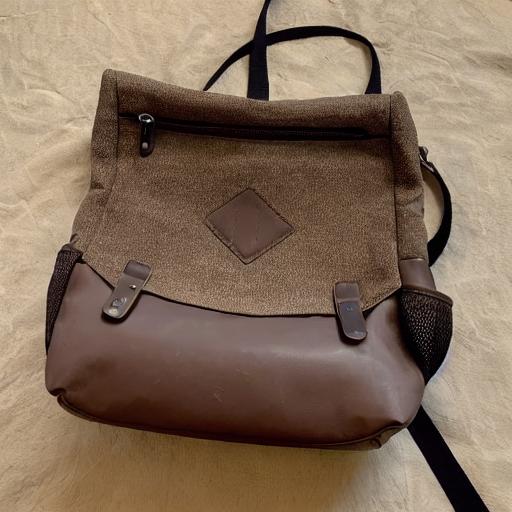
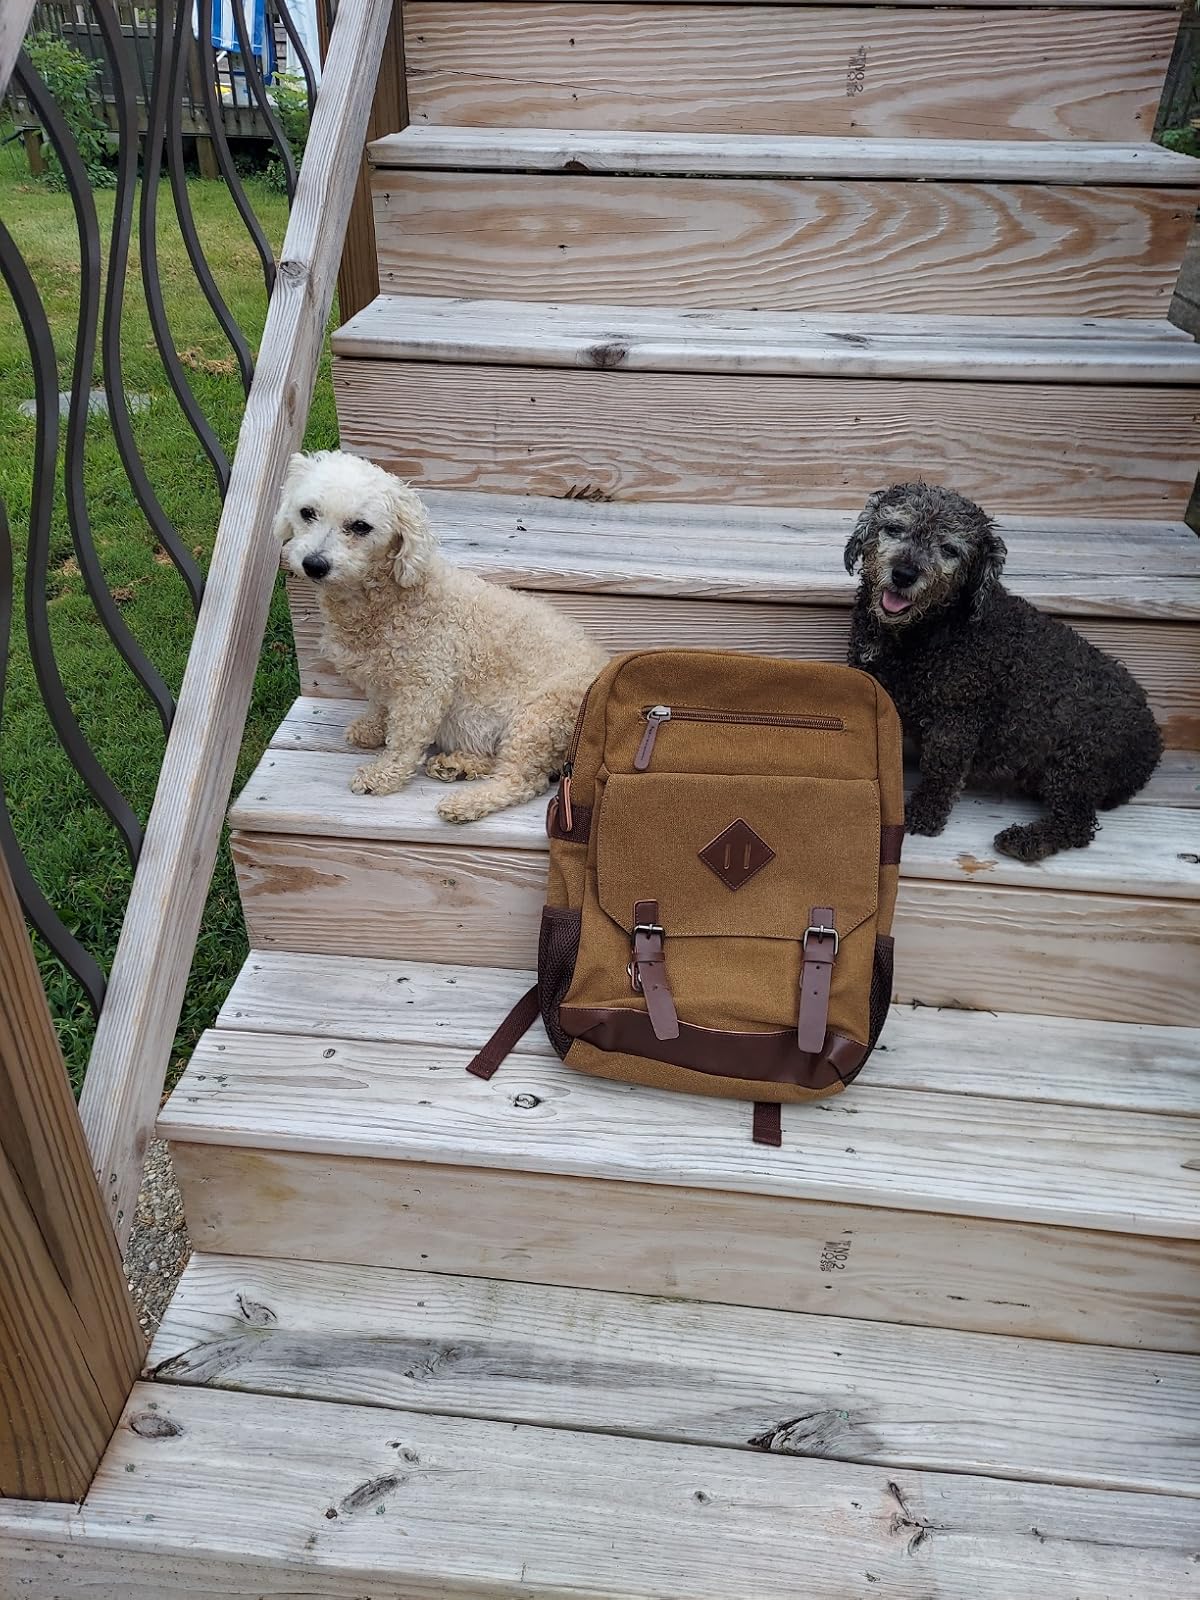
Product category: bag
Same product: no